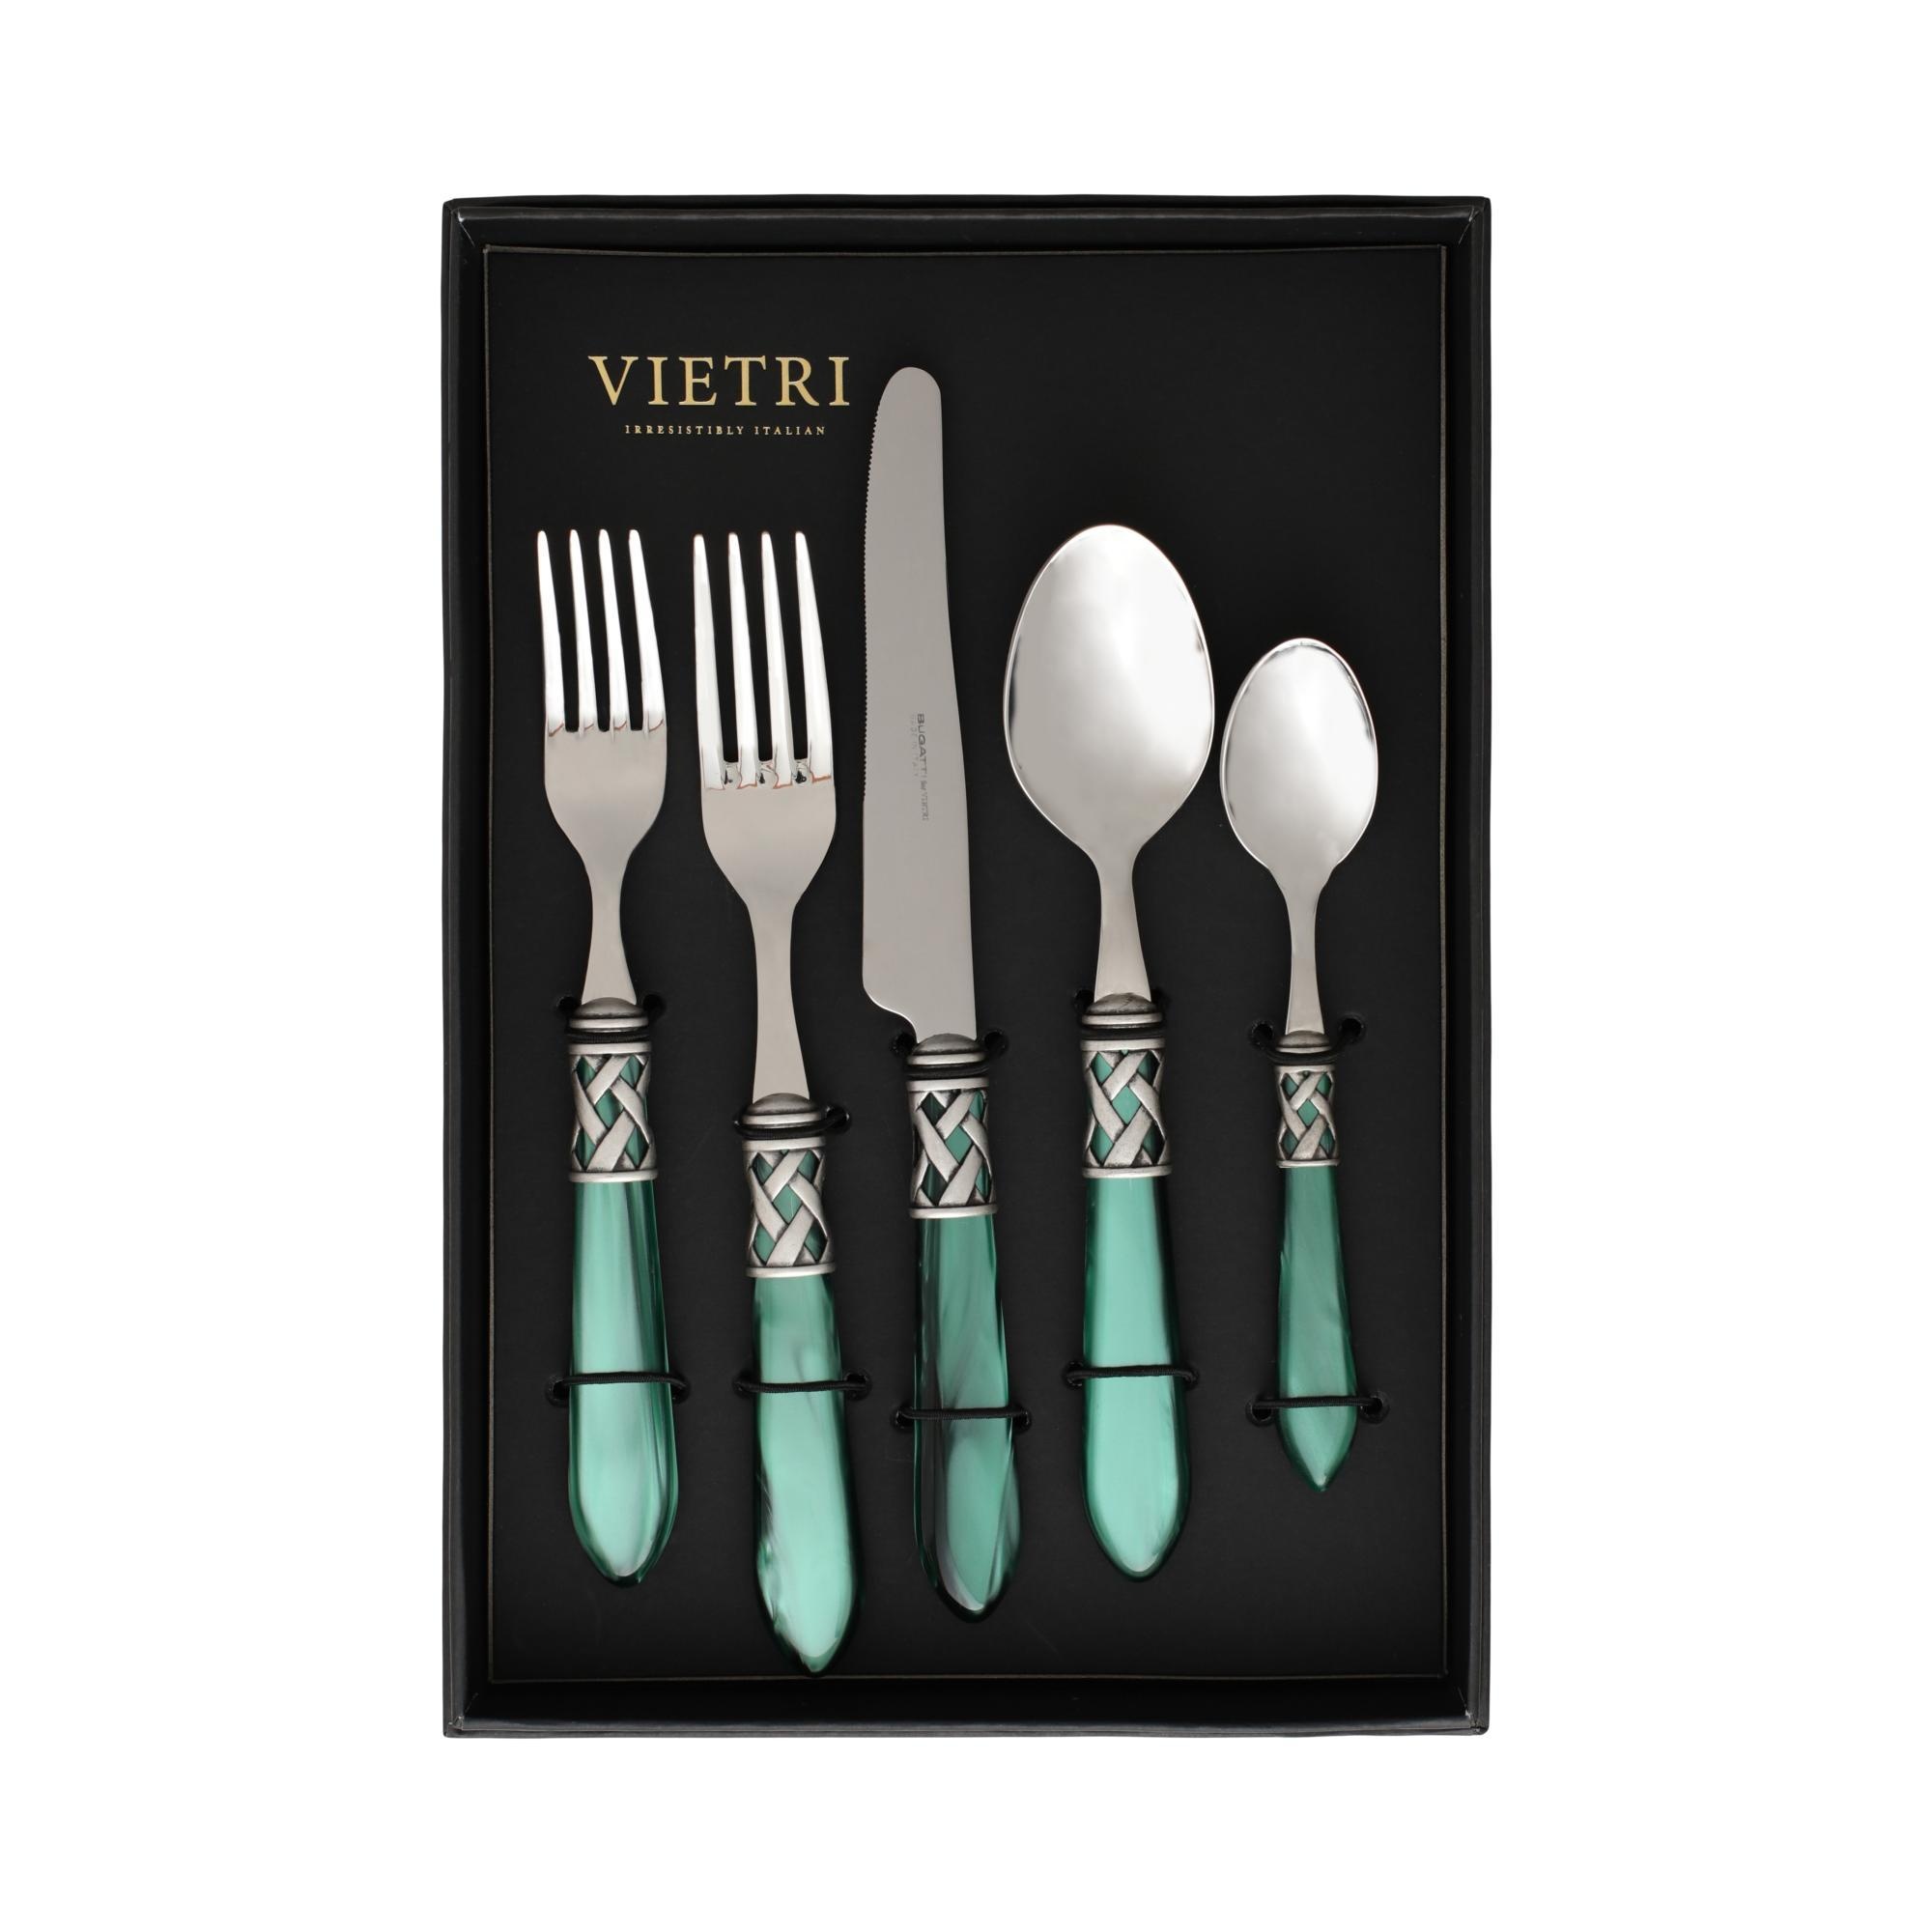
Antique Green Five-Piece Place Setting Ã¢ÂÂ Set of 4
Brand: Vietri
Category: Home & Garden > Kitchen & Dining > Tableware > Flatware > Flatware Sets